Didymocheton rufus

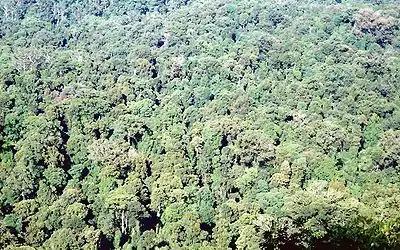
The hairy rosewood is a large tree in the tall rainforest at Murray Scrub, New South Wales

Didymocheton rufus is a rainforest tree in the family Meliaceae, found in eastern Australia. It occurs on a variety of different soils and rainforest types. From as far south as Bulahdelah, New South Wales to the McIlwraith Range in far north eastern Australia. The specific epithet "rufus" refers to the rusty red of the leaf, fruit and flower hairs of this species.